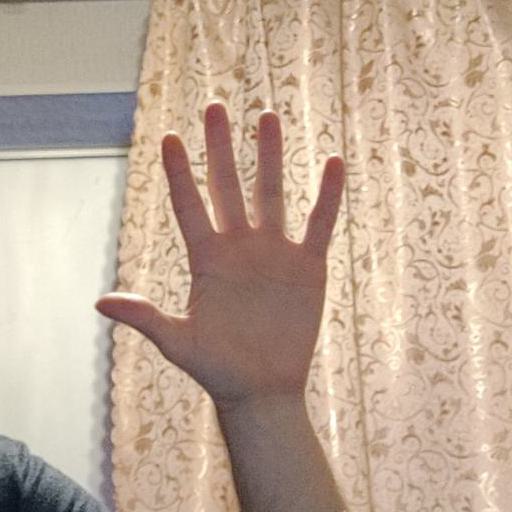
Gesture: palm